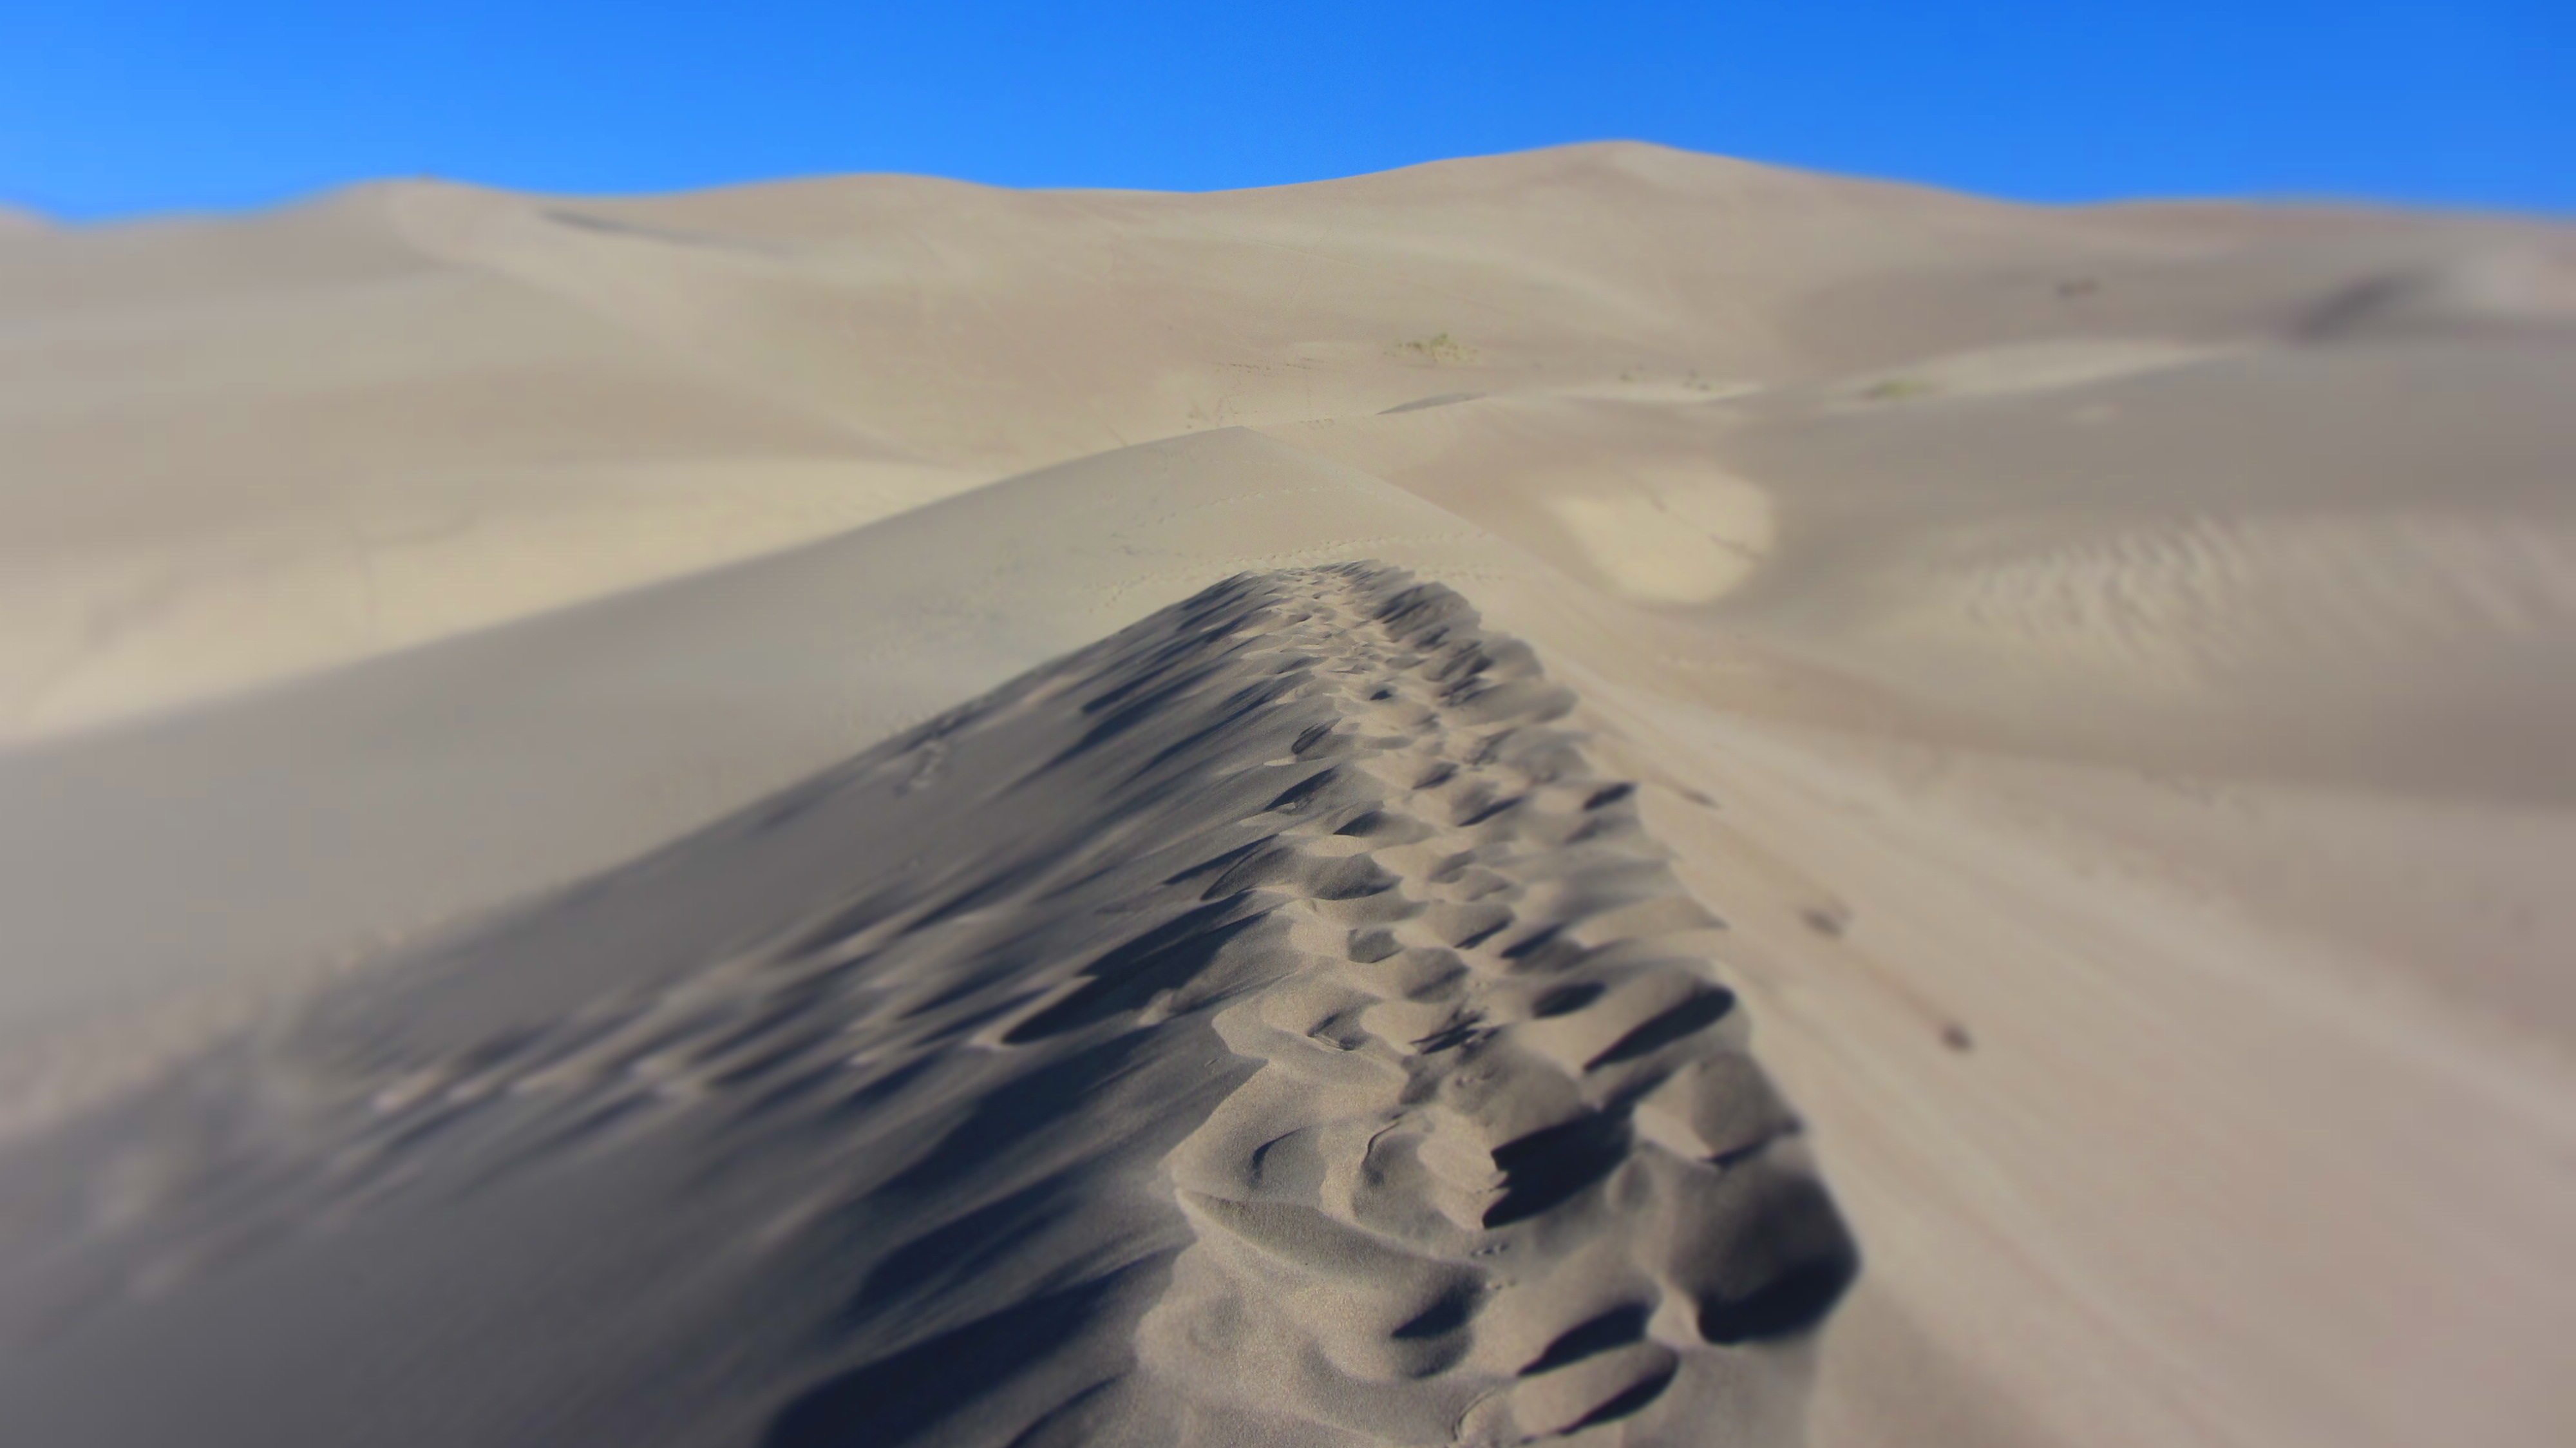
landscape, sand, dune, material, habitat, landform, erg, natural environment, geographical feature, aeolian landform